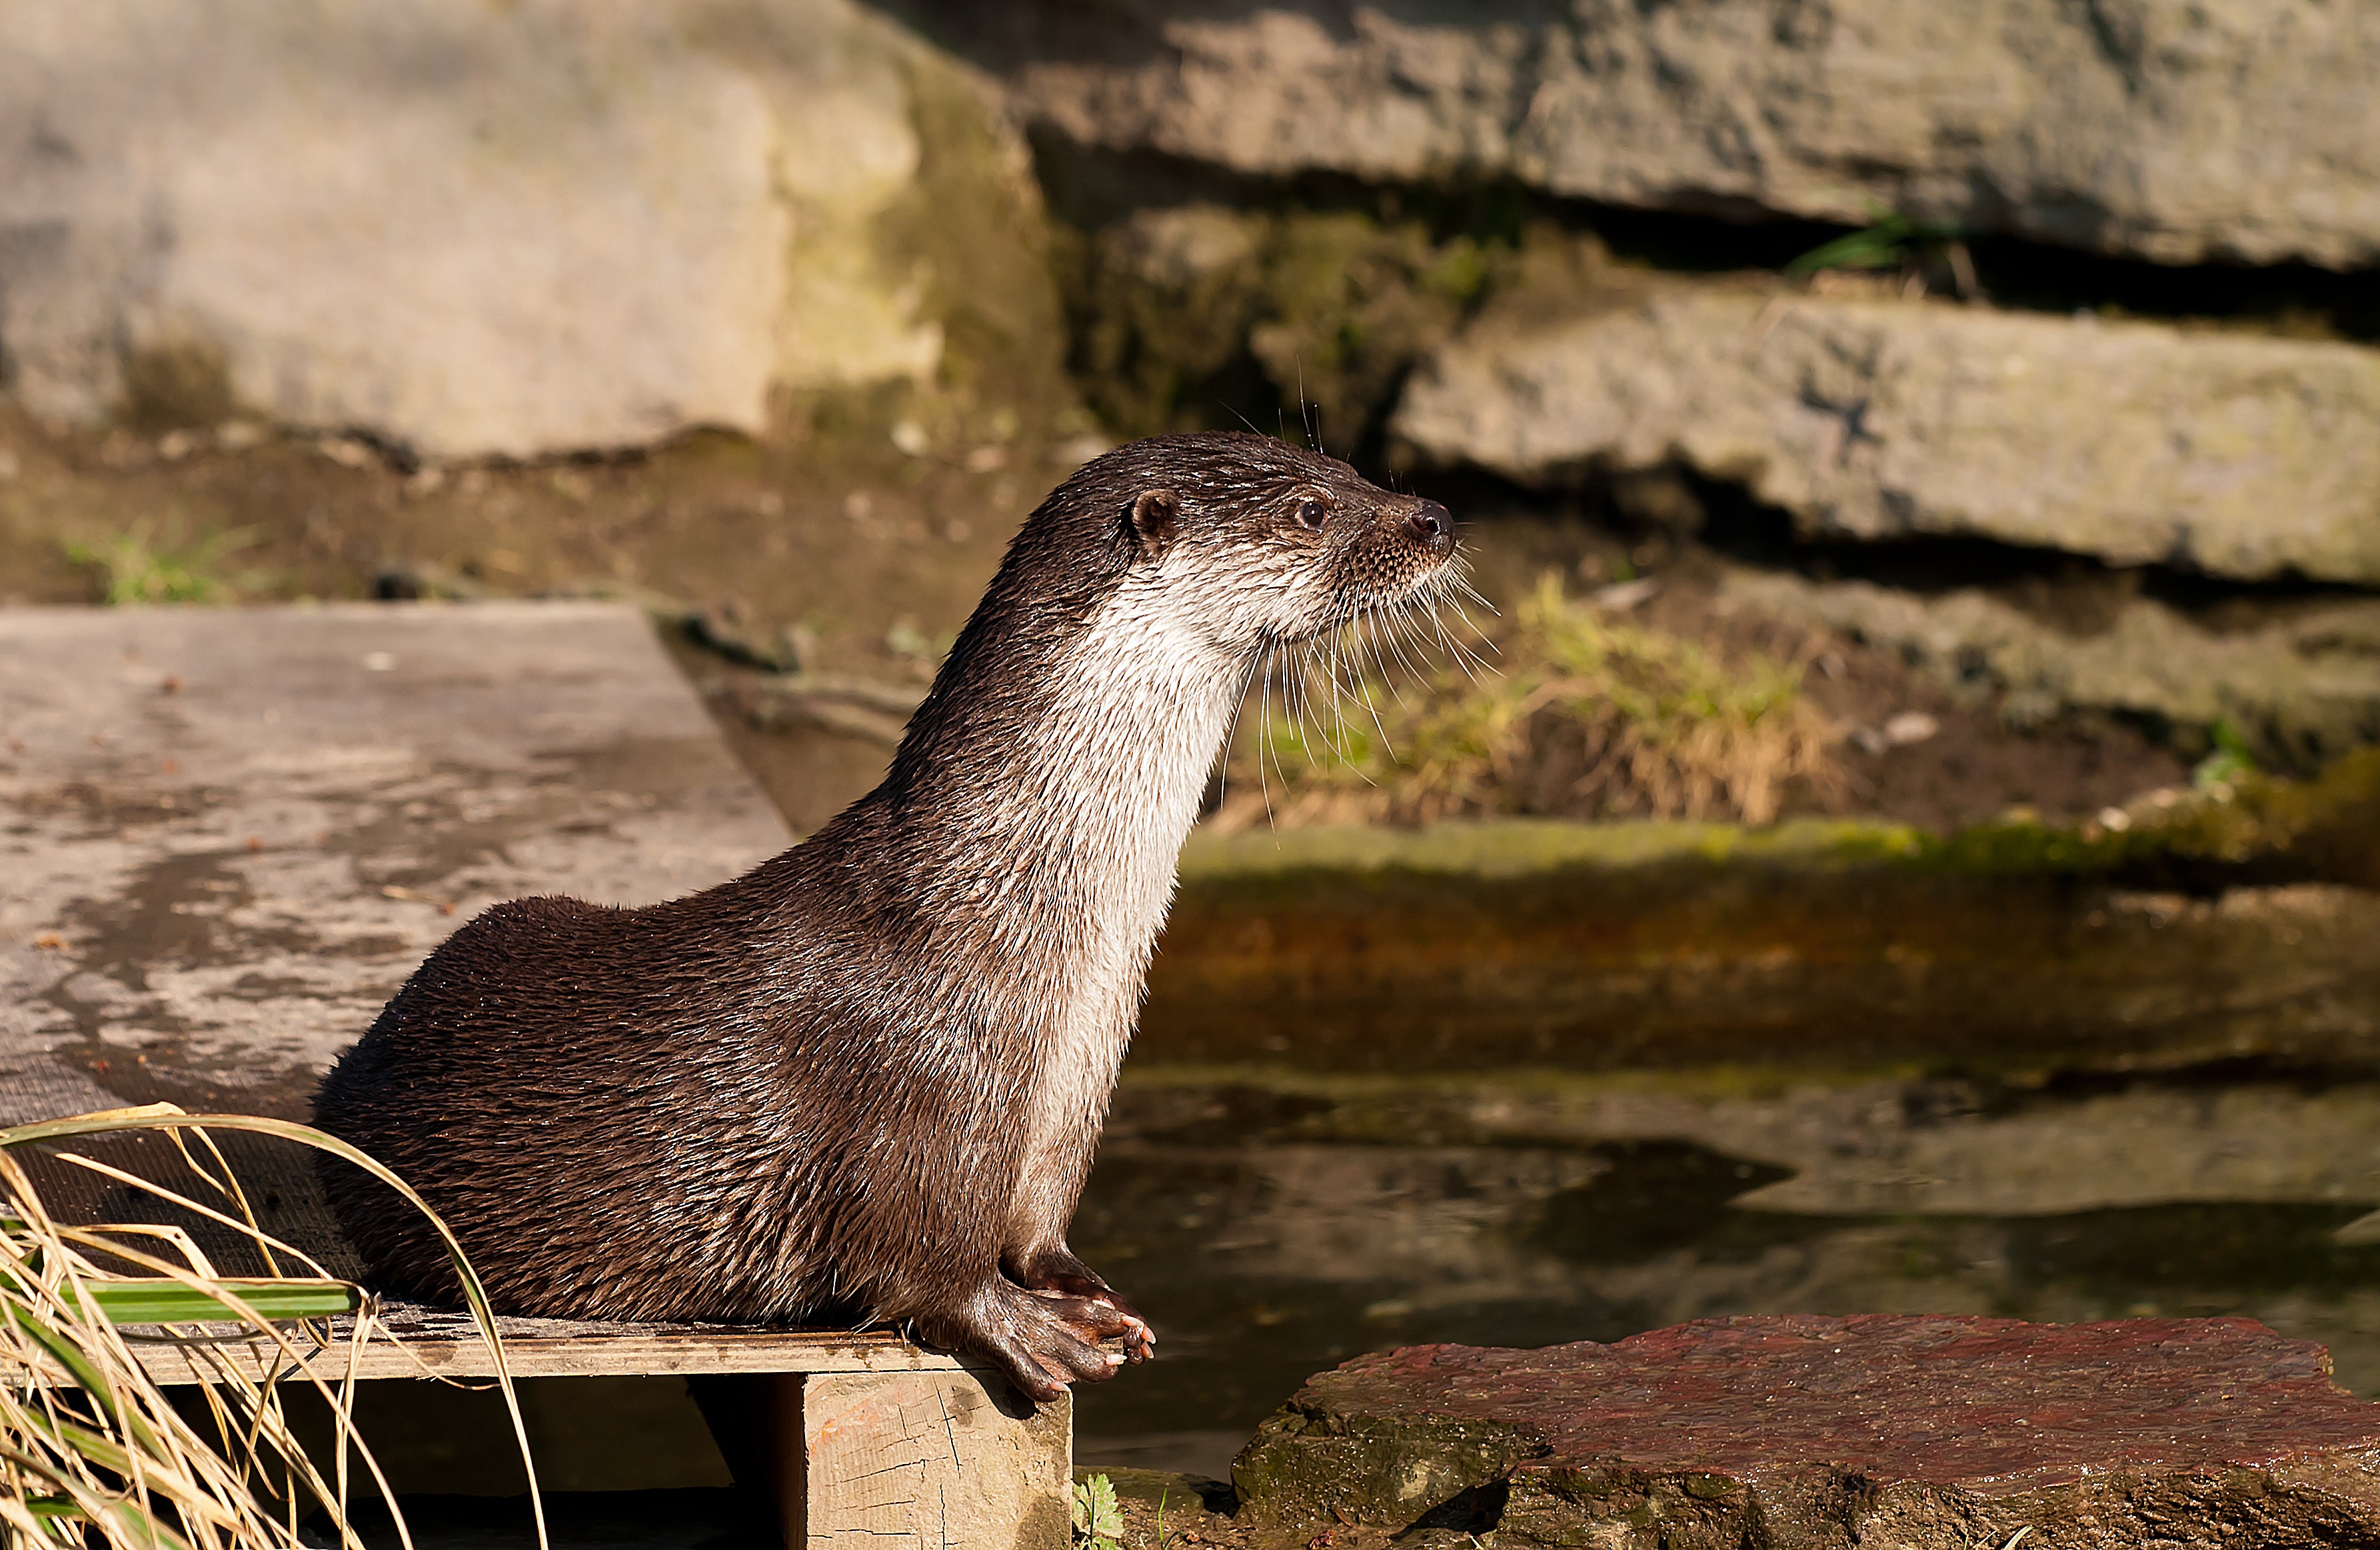
nature, animal, wildlife, zoo, fauna, vertebrate, otter, sea otters